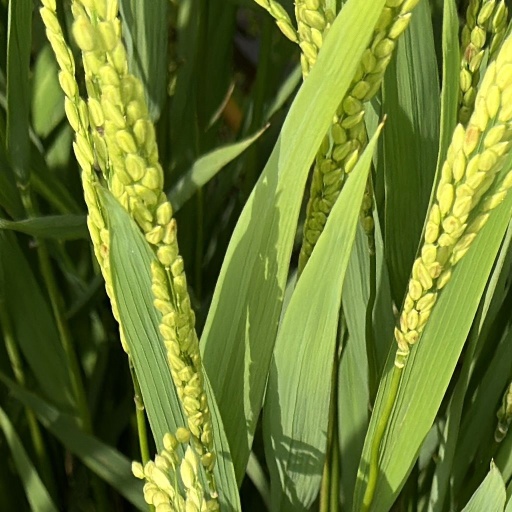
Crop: rice